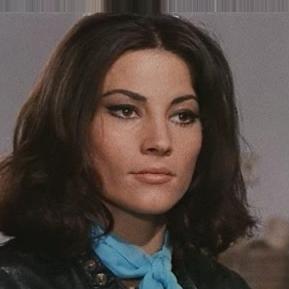
Age: 21